Noise pollution

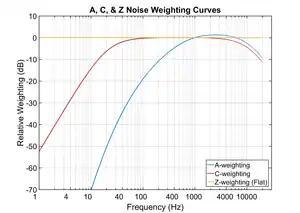
Depiction of frequency weighting

Frequency, or pitch, is measured in Hertz (Hz) and reflects the number of sound waves propagated through the air per second. The range of frequencies heard by the human ear range from 20 Hz to 20,000 Hz; however, sensitivity to hearing higher frequencies decreases with age. Some organisms, such as elephants, can register frequencies between 0 and 20 Hz (infrasound), and others, such as bats, can recognize frequencies above 20,000 Hz (ultrasound) to echolocate.